Dog Boy (album)

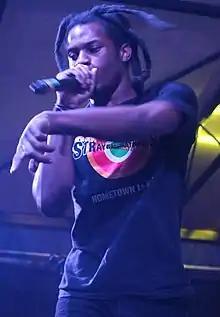
South Florida rapper Denzel Curry, a frequent ZillaKami collaborator, is featured on the song "Bleach".

The album is described by Rap Reviews as rap metal. Our Generation Music said the album includes "metal-infused" rap rock as well as gentler, "more emotive" tracks. Hot New Hip Hop described the album as rap rock that moves "into heavy metal territory."